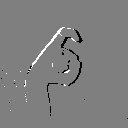
ASL letter: x